Dongjiekou station

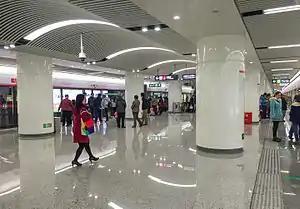
Platform of Dongjiekou Station

Dongjiekou Station (Fuzhounese: ) is a metro station of Line 1 and Line 4 of the Fuzhou Metro. This station is located at the intersection of Bayiqi North Road and Yangqiao East Road in Gulou District, Fuzhou, Fujian, China. Service at this station began on January 6, 2017. The Three Lanes and Seven Alleys is located southwest of this station.